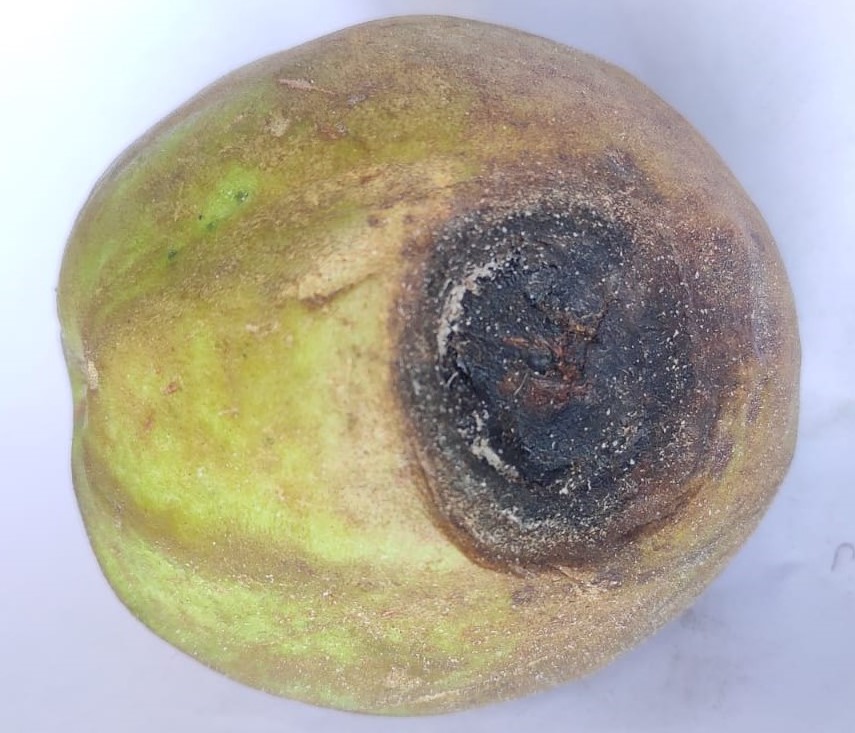
Fruit: guava
Condition: rotten